Noemi Jaffe

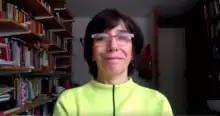
Noemi Jaffe, in an interview for TV ALERJ's program "Perfil", in August 2021

Jaffe was born in 1962 in São Paulo from Serbian Jewish parents and was raised in the Bom Retiro neighborhood. She became a PhD in Brazilian Literature at the University of São Paulo at the end of her teaching career. She had written a thesis on Antonio Cicero's poetry.